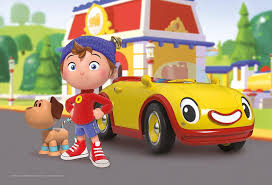
Portrait style: Cartoon Portrait